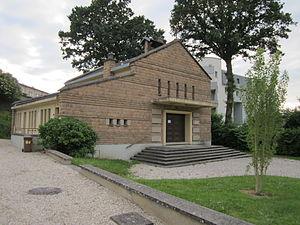
Saint-Lô
Saint-Lô est une commune française de 19 116 habitants, située dans le département de la Manche et la région Normandie. Deuxième plus grande ville de la Manche par le nombre d'habitants après Cherbourg-en-Cotentin, elle accueille la préfecture du département. Elle est également chef-lieu d'un arrondissement et bureau centralisateur de deux cantons.